The Land of Open Graves

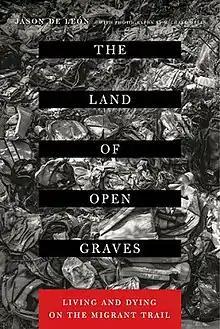
First edition hardback cover

The Land of Open Graves is a book by anthropologist Jason De León with photographs by Michael Wells. The book examines the human consequences of United States immigration policy. Using research methods from all four subfields of anthropology, De León sheds light on the lives (and deaths) of the thousands of migrants who cross the US border with Mexico daily in the Sonoran Desert of Arizona. The book was published in hardcover and paperback by the University of California Press in 2015 as part of the California Series in Public Anthropology.